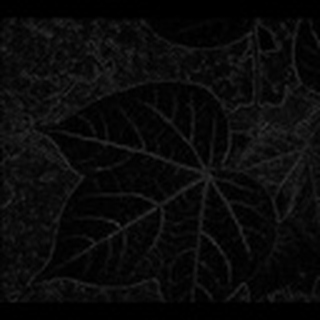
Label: healthy_cotton